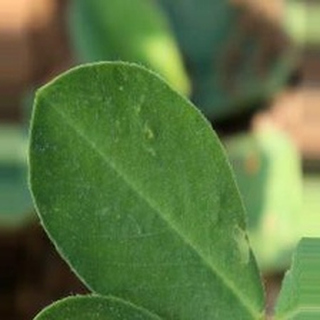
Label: healthy_groundnut